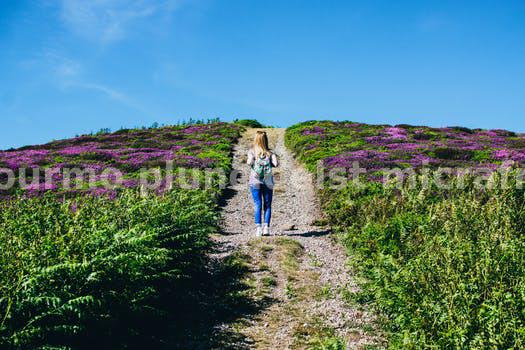
Label: Watermark